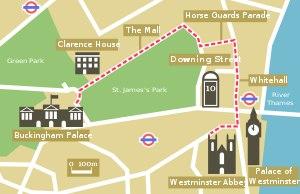
Le mariage du prince William, duc de Cambridge et de Catherine Middleton s'est déroulé le 29 avril 2011 à l'abbaye de Westminster à Londres au Royaume-Uni. Le prince William, en seconde position dans l'ordre de succession à la reine Élisabeth II, a rencontré Kate Middleton pour la première fois en 2001 alors qu'ils étaient tous les deux à l'université de St Andrews. Leurs fiançailles, commencées le 20 octobre 2010, ont été annoncées le 16 novembre 2010. L'événement a attiré l'attention des médias qui l'ont comparé au mariage des parents du prince William, le prince Charles et Lady Diana Spencer en 1981. La cérémonie a été diffusée en mondovision et aurait été regardée dans le monde par un milliard de personnes.